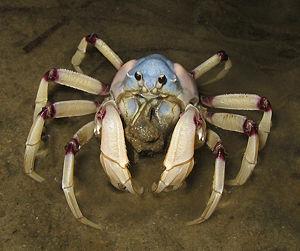
Mictyris longicarpus est une espèce de crabes qui vit sur les plages de sable du golfe du Bengale à l'Australie. Les adultes mesurent 25 mm en moyenne, de couleur blanche, bleue sur le dos, ils peuvent tenir leurs pinces verticalement. Ils se nourrissent de détritus trouvés dans le sable, laissant derrière eux des boulettes abandonnées. Les mâles peuvent former de grosses « armées » qui traversent la plage à marée basse, puis ils s'enterrent dans le sable en attendant la prochaine marée basse.
Les Ocypodoidea sont une super-famille de crabes, essentiellement terrestres. Elle comprend huit familles. Elle a été créée par Constantine Samuel Rafinesque en 1815.
Mictyris est un genre de crabes, le seul de la famille des Mictyridae. Il comprend quatre espèces.